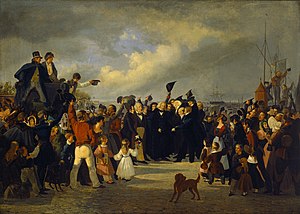
Værker på Thorvaldsens Museum
Thorvaldsens Museum har foruden det store udvalg af Bertel Thorvaldsens værker også malerier og skulpturer af andre kunstnere. For værker af Thorvaldsen se også Værker af Bertel Thorvaldsen.